Garfield

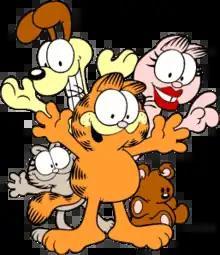
Center: Garfield (clockwise from bottom-left: Nermal, Odie, Arlene, and Pooky)

Garfield is an American comic strip created by Jim Davis. Originally published locally as "Jon" in 1976 (later changed to "Garfield" in 1977), then in nationwide syndication from 1978, it chronicles the life of the title character Garfield the cat, Odie the dog, and their owner Jon Arbuckle. As of 2013, it was syndicated in roughly 2,580 newspapers and journals; the comic held the Guinness World Record for being the world's most widely syndicated comic strip.